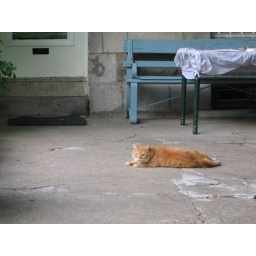
This orange cat was resting in a neighbour's front yard.